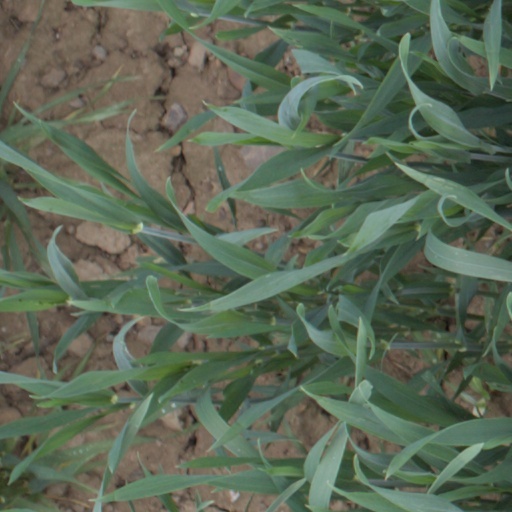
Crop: wheat